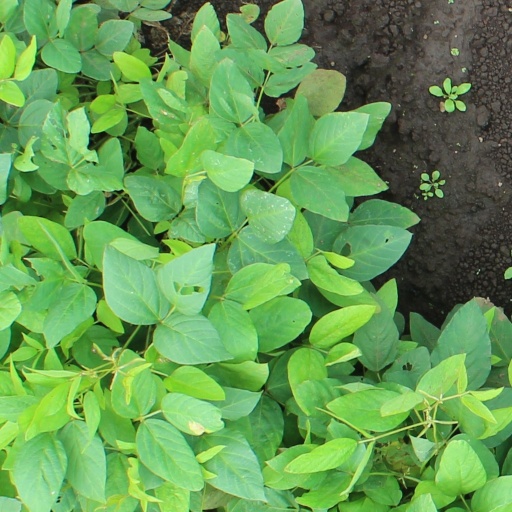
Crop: soybean